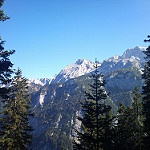
Scene: Outdoor